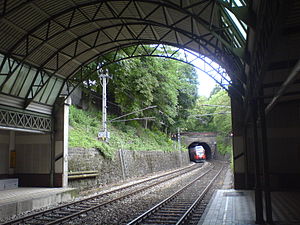
S-Bahn Wien / S-Bahn-Stammstrecke
S-tog ved indkørsel til Krottenbachstrasse på Vorortelinie
S-Bahn Wien er et nærbanesystem i og omkring Østrigs hovedstad Wien. Modsat Wiens U-bane kører banen udover bygrænsen og køres af Österreichische Bundesbahnen. S-bahn i Wien kaldes også ofte Schnellbahn. Den består af 15 linjer og har et dagligt passagerantal på omkring 300.000.